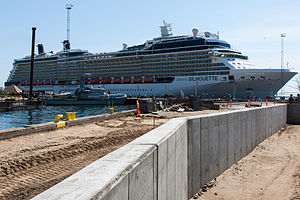
Fredericia / Erhverv
Krydstogtskibet Celebrity lagde til i Fredericia Havn i 2015.
5. juni 2015 – Celebrity SILHOUETTE – krydstogtsskib på besøg i Fredericia, Danmark.
Fredericia ved Lillebælt er en større by i Sydjylland med 40.981 indbyggere. Den er hovedby i Fredericia Kommune og ligger i Region Syddanmark. Fredericia blev grundlagt som en fæstning. Det kan ses i dag: gaderne ligger vinkelret på hinanden, og Fredericias centrum omkranses af et af Nordeuropas bedst bevarede voldanlæg fra 1600-tallet, der kun kan sammenlignes med Fredrikstad i Norge.